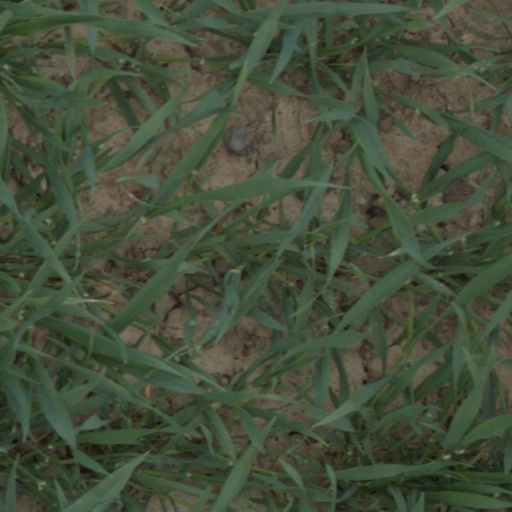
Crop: wheat